Hundra (video game)

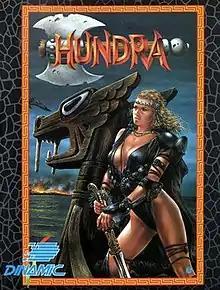

Hundra is an action game developed by Spanish studio Zeus Software and published by Dinamic Software for the Amstrad CPC, MSX and ZX Spectrum in 1988. It was loosely inspired by the 1983 film "Hundra" but is not based on it.